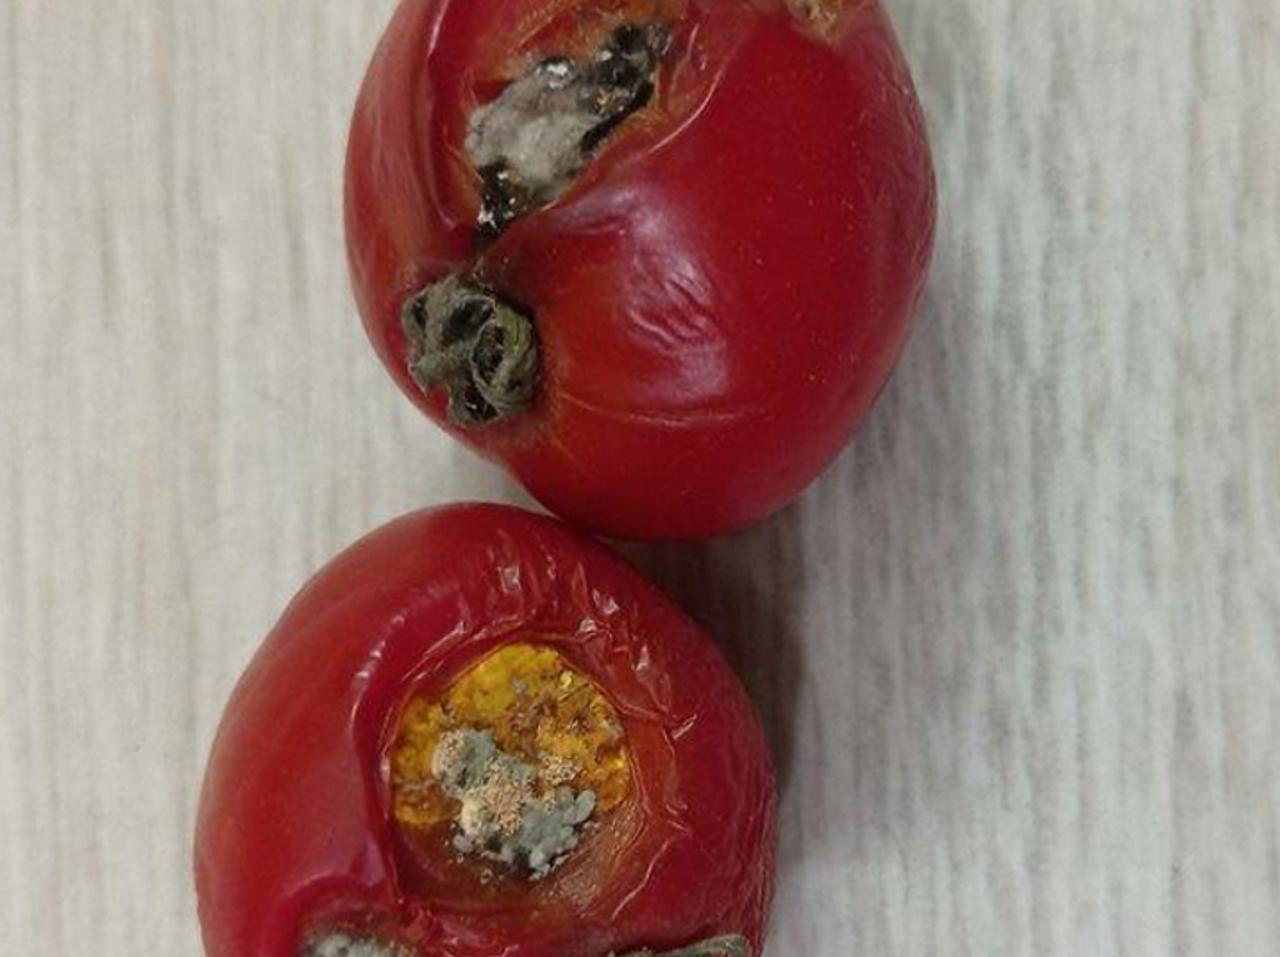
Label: Rotten